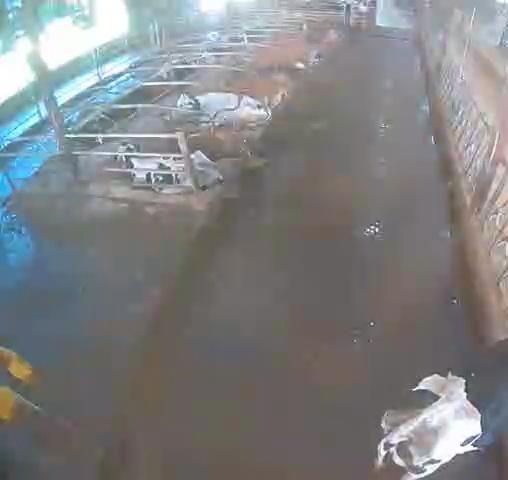
Number of cows: 3